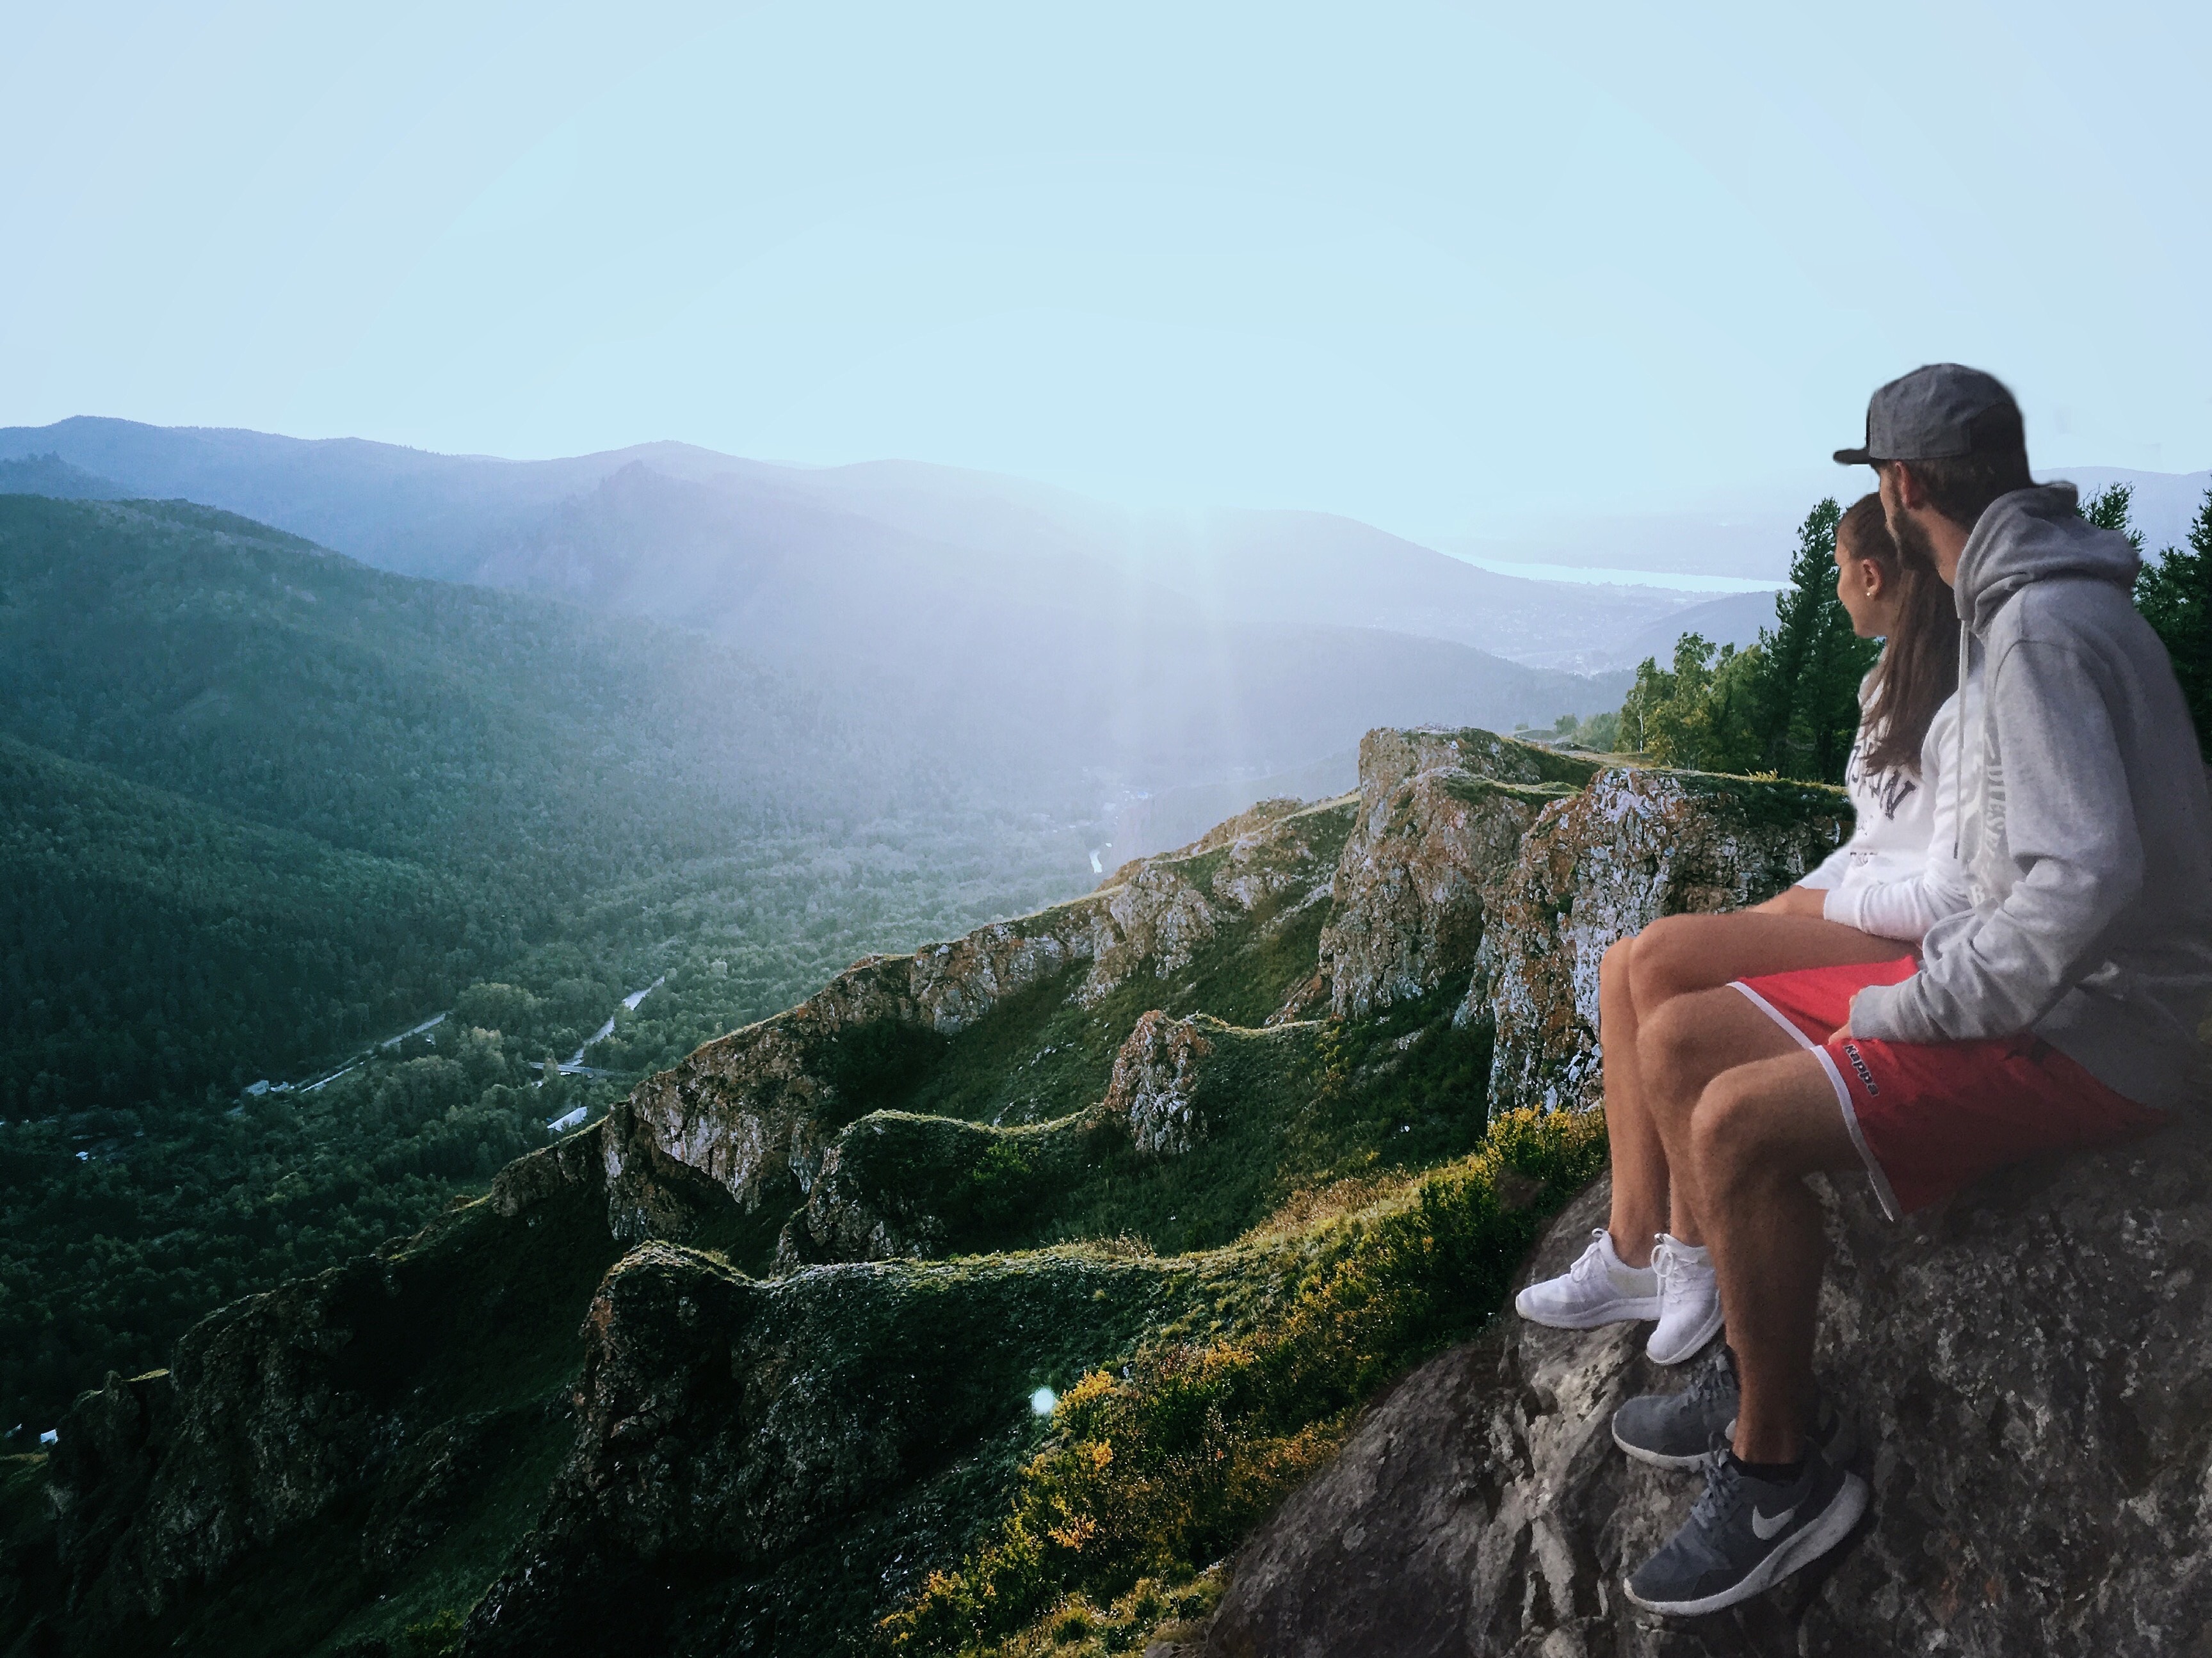
rock, wilderness, walking, mountain, hiking, adventure, mountain range, recreation, cliff, hike, sitting, couple, extreme sport, terrain, ridge, summit, mountaineering, sports, alps, backpacking, outdoor recreation, mountainous landforms